Douglas O-2

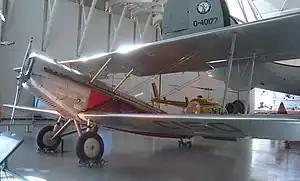
The M-2 mailplane version of O-2 in present day museum

Starting in 1926, a mailplane version of the O-2 called the M-2 entered service with Western replacing the DH-4. The plane was successful in the route, resulting in further development of the mailplane version of the O-2. (see Douglas mailplanes)